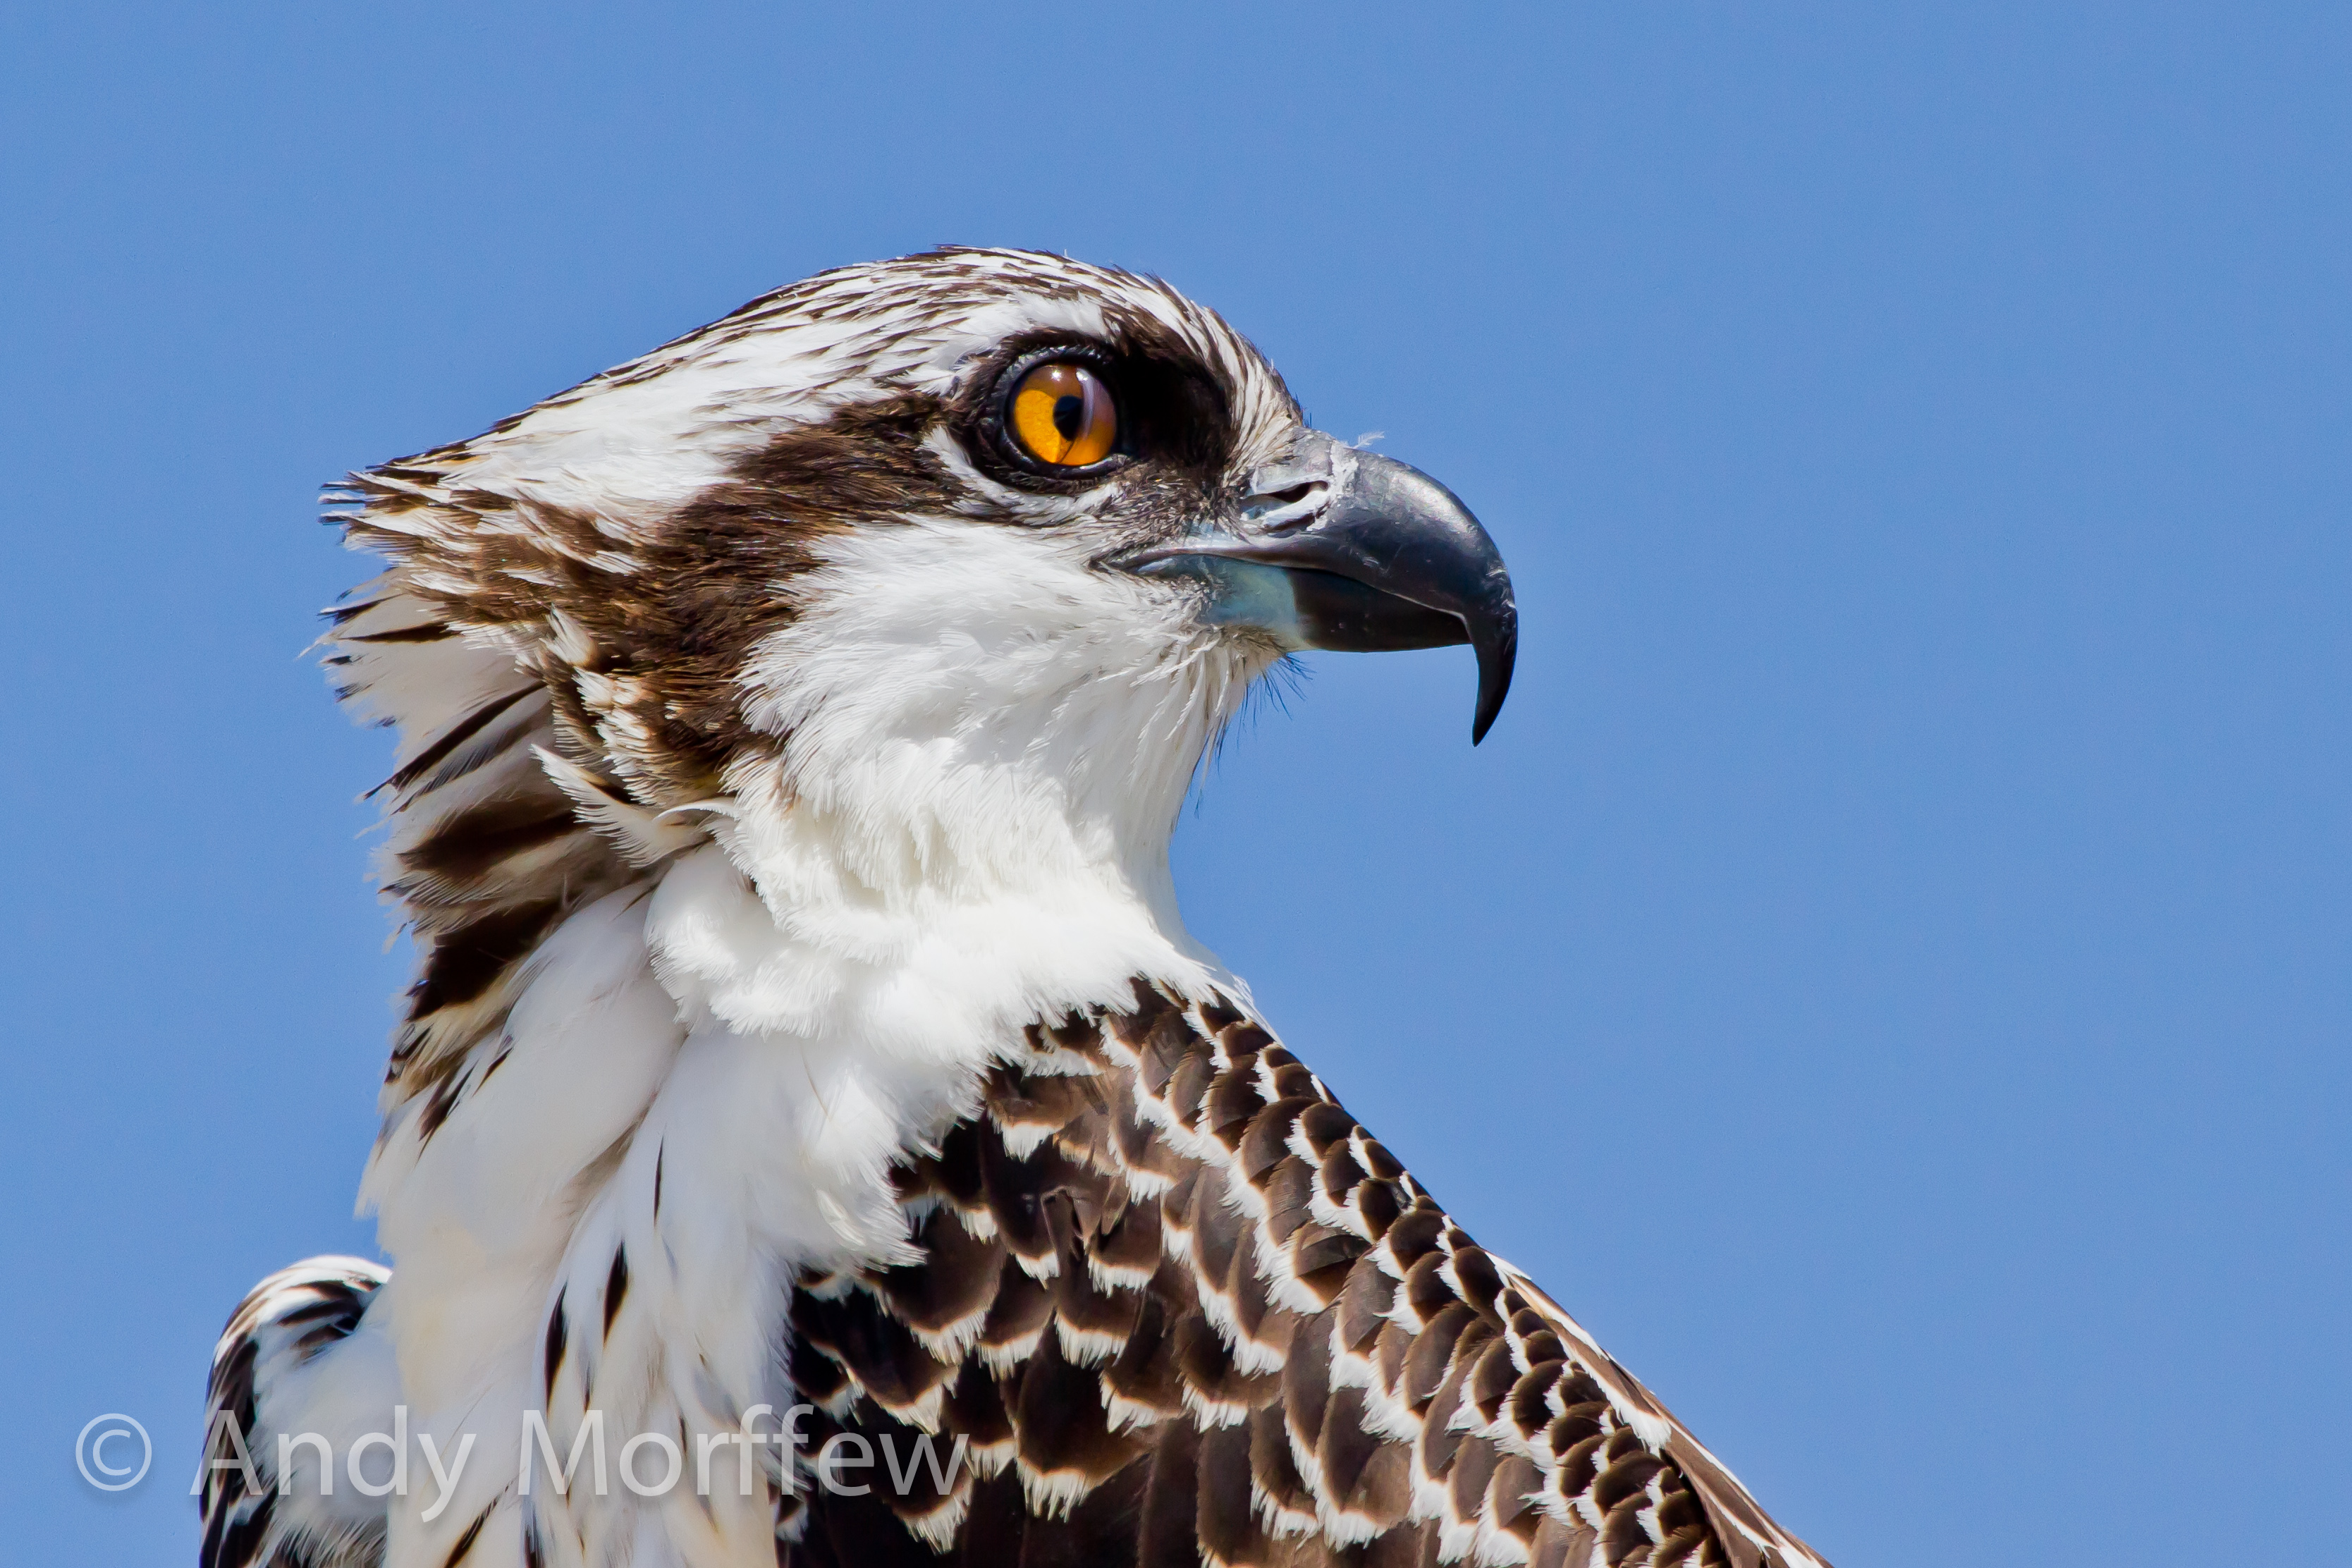
bird, wing, wildlife, beak, eagle, hawk, fauna, bird of prey, vertebrate, falcon, buzzard, andymorffew, morffew, accipitriformes